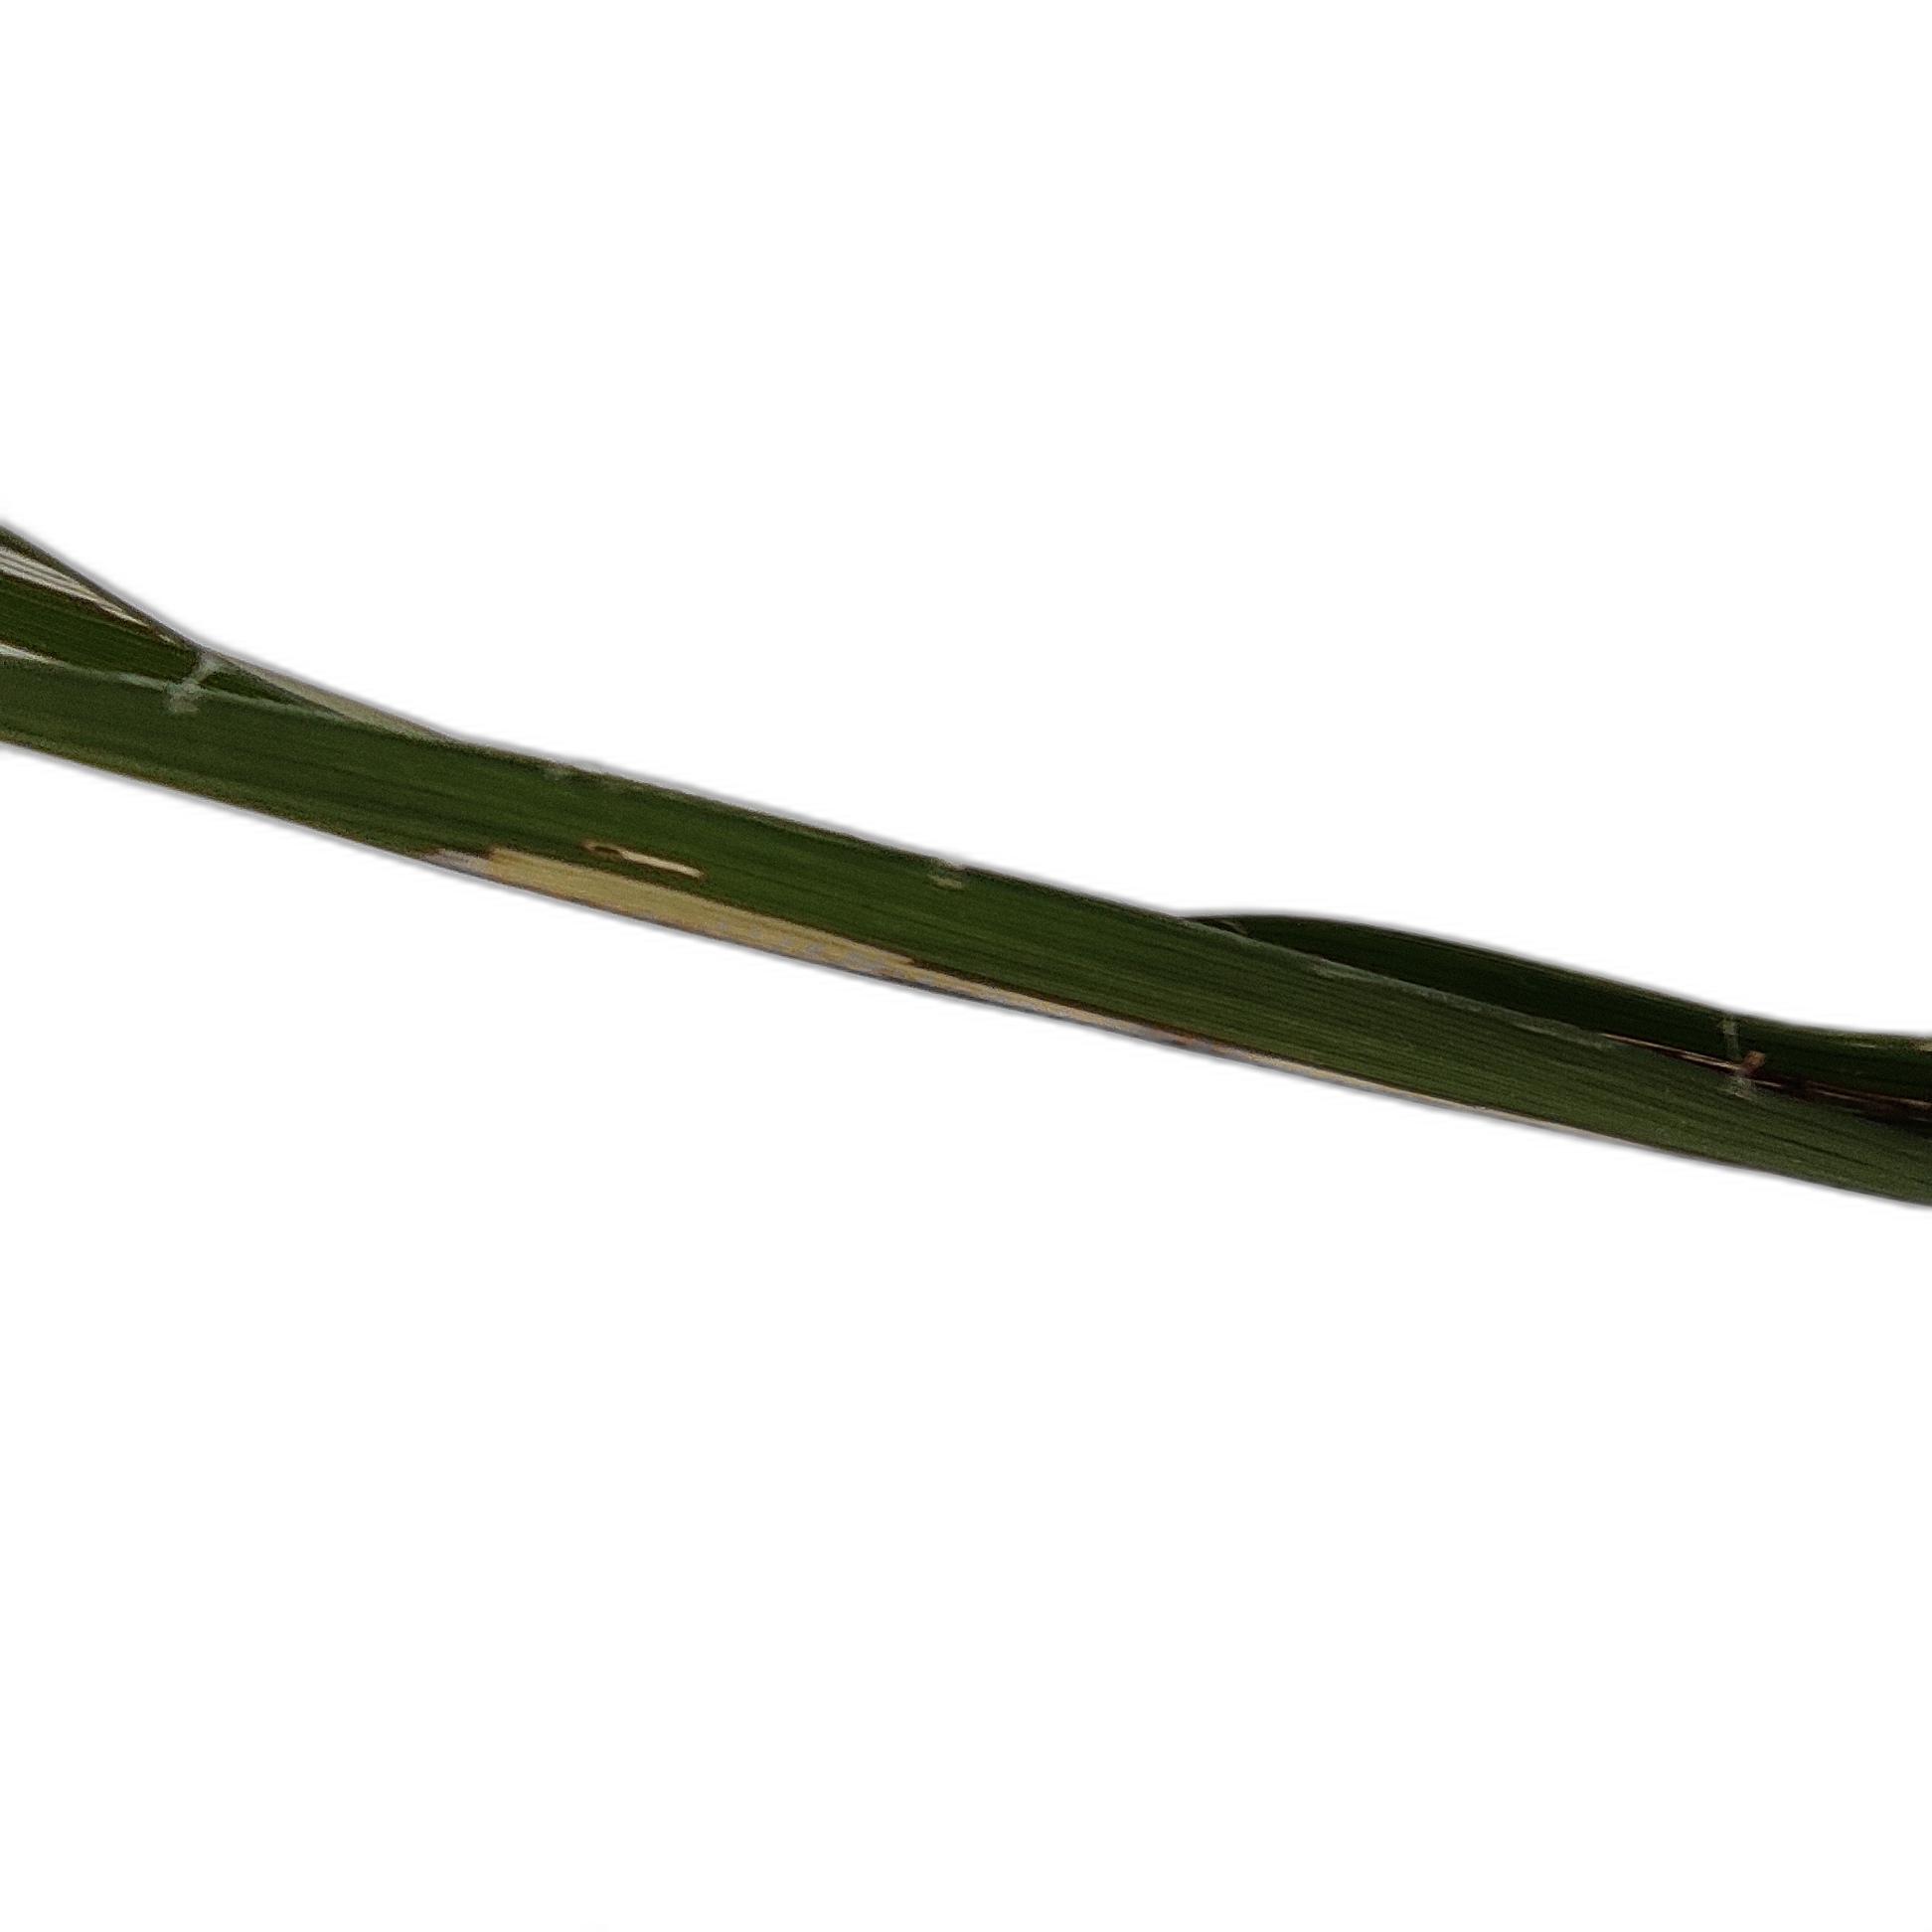
Label: Rice Leaffolder